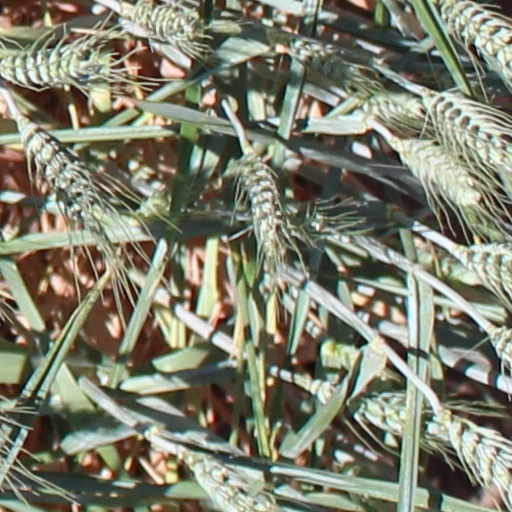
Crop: wheat